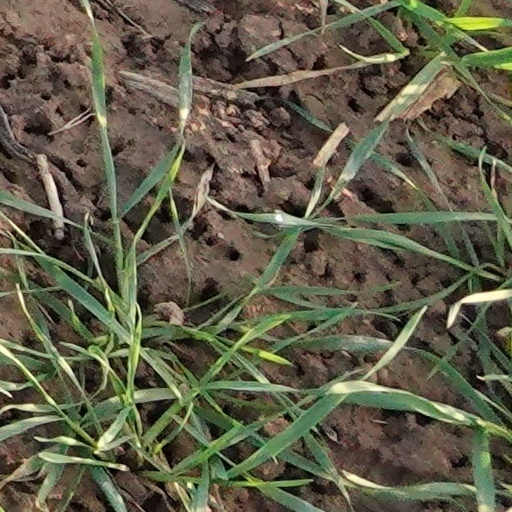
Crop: wheat